Vincent Thill

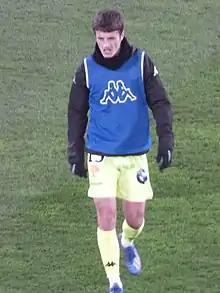
Thill in 2020

Vincent Thill (born 4 February 2000) is a Luxembourgish professional footballer who plays as a midfielder for the Zira in the Azerbaijan Premier League and Luxembourg national team. He is the younger brother of fellow Luxembourg internationals Sébastien Thill and Olivier Thill.